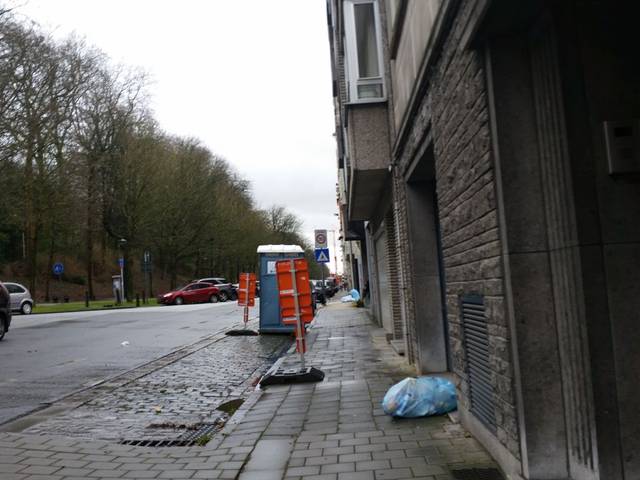
Region: Belgium
Coordinates: 51.041, 3.72